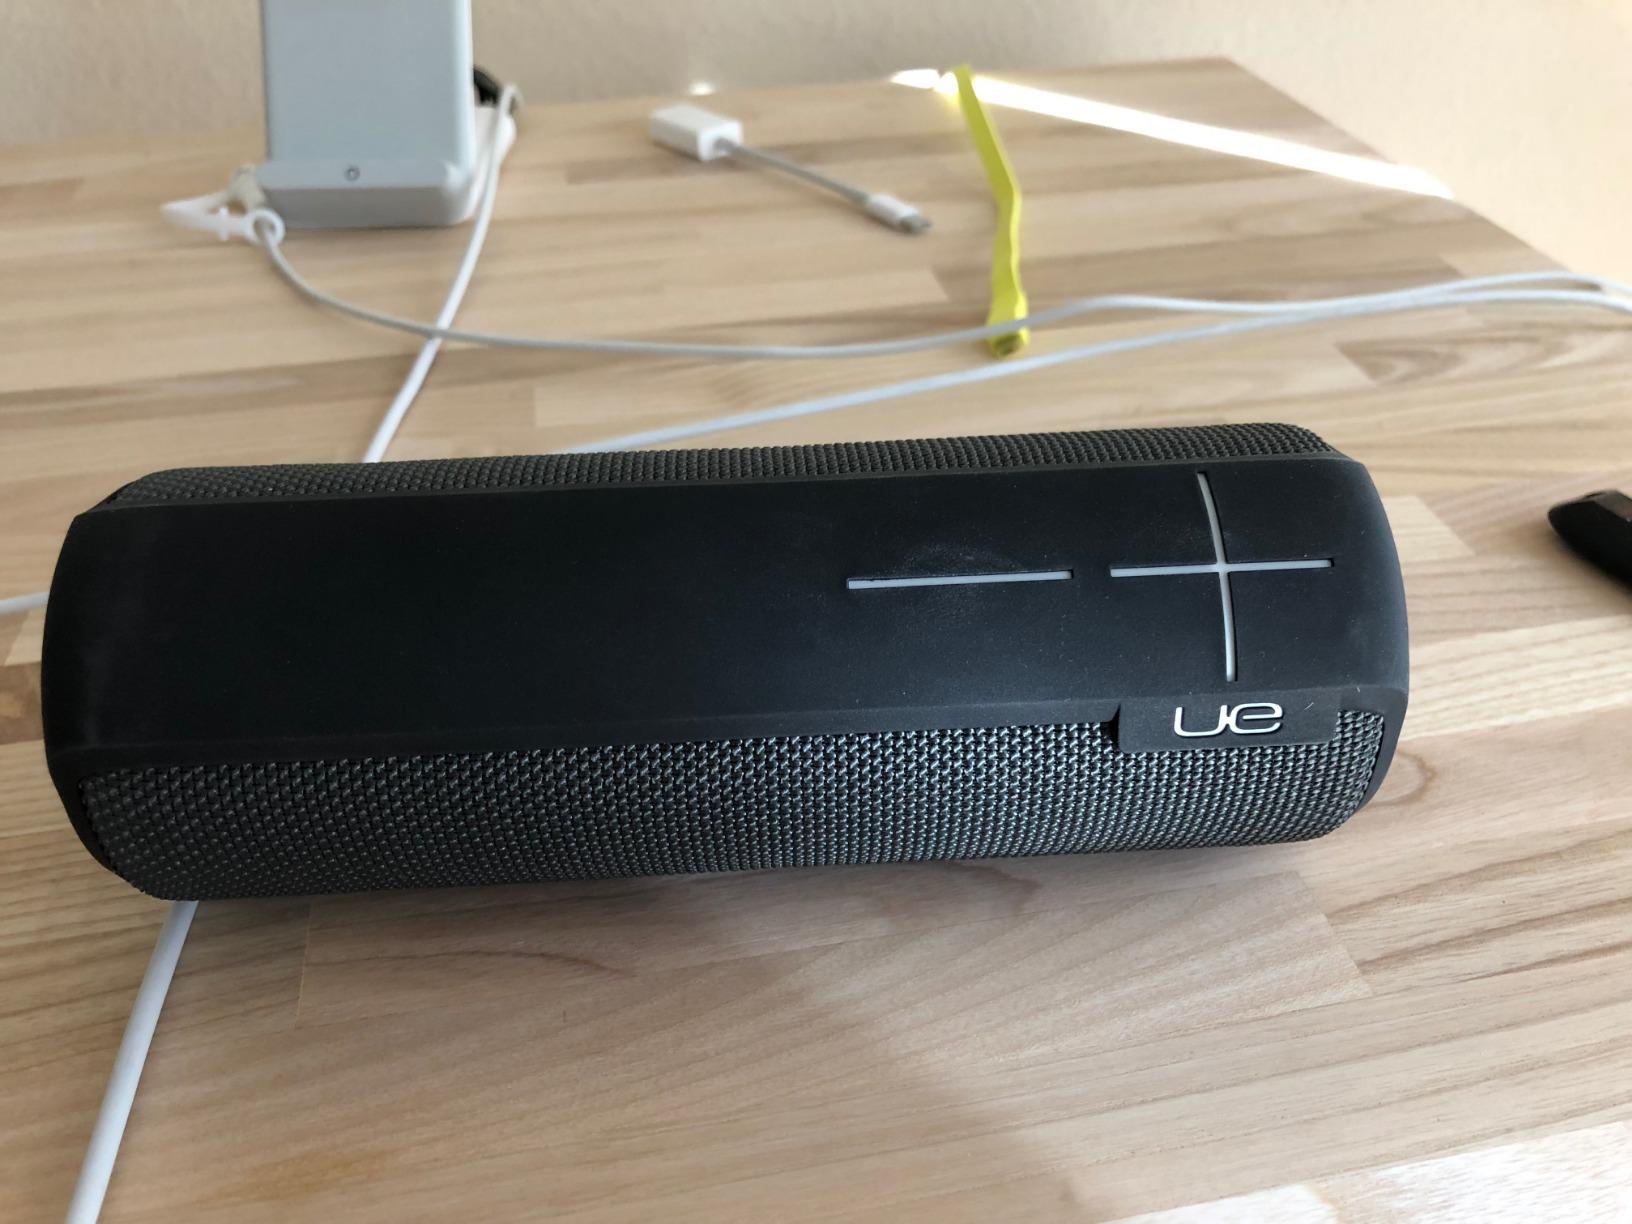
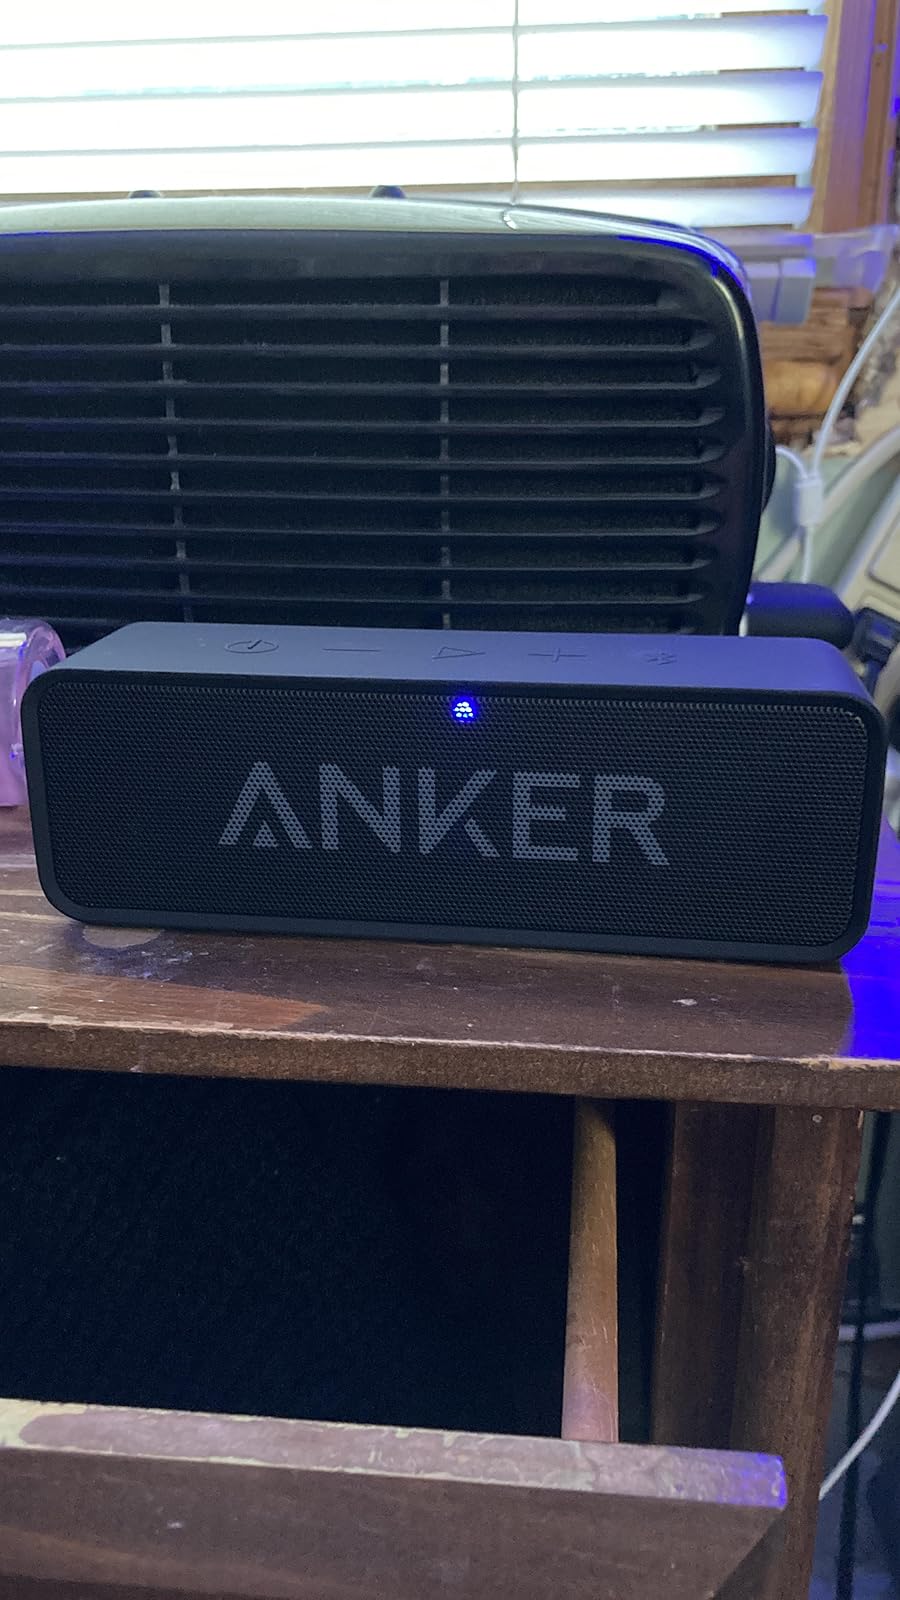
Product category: speaker
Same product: no